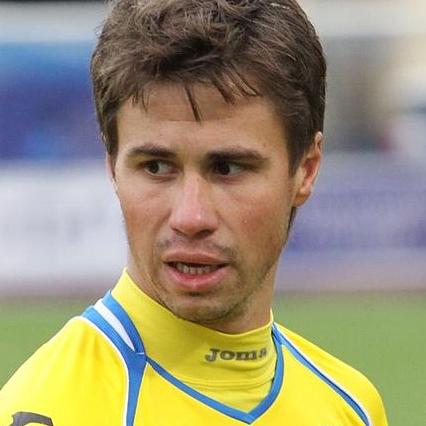
Age: 28